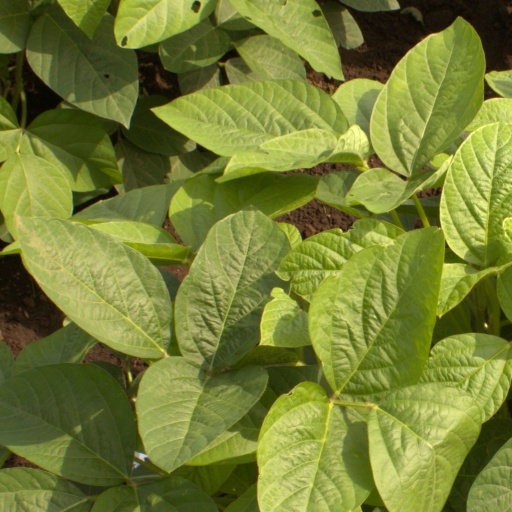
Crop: soybean